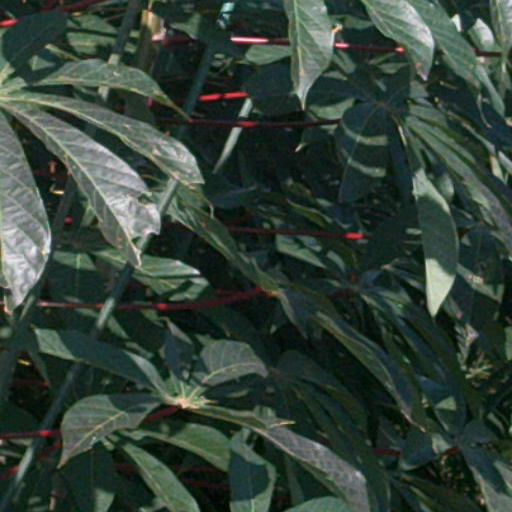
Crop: cassava